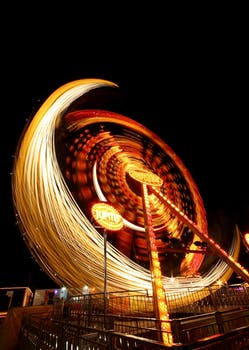
Label: No Watermark